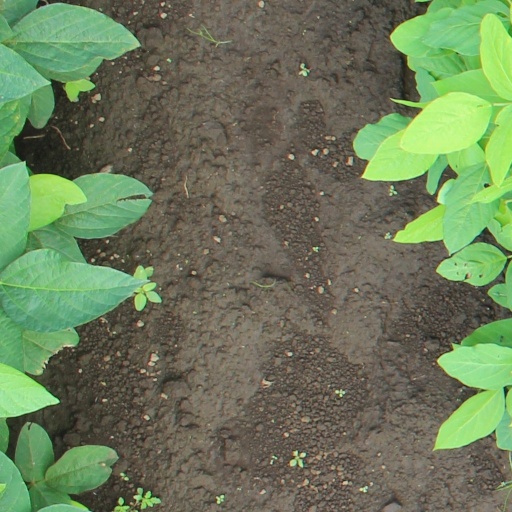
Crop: soybean